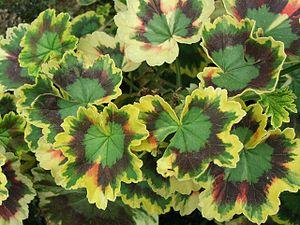
Pelargonium ×hortorum ou Pelargonium groupe zonal est communément nommé géranium ou de manière plus précise géranium zoné. Il forme le groupe de cultivars de Pelargonium, aux feuilles marquées d'une zone annulaire brune et aux inflorescences en forme de grosses boules de fleurs serrées, généralement rouges, roses ou blancs. Ce sont les géraniums les plus communs des jardineries et des fleuristes, vendus en pots destinés aux bords des fenêtres et aux balcons ou plantés dans les plates-bandes.